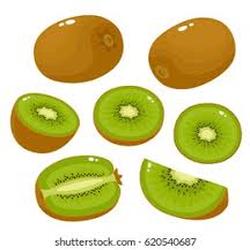
Label: Kiwi